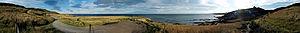
Le fleuve Shag est un cours d’eau situé dans la région d’ Otago dans l’Île du Sud de la Nouvelle-Zélande.